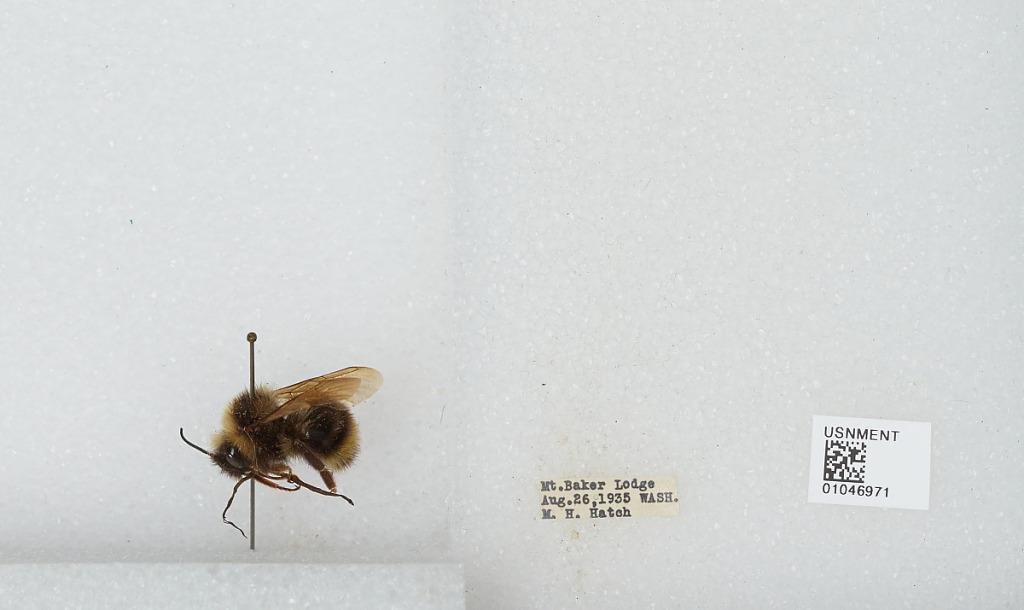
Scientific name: Bombus sp.
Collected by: M. Hatch
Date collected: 1935-8-26
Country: United States
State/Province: Washington
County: Whatcom
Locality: Mount Baker Lodge
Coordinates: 48.8653, -121.676